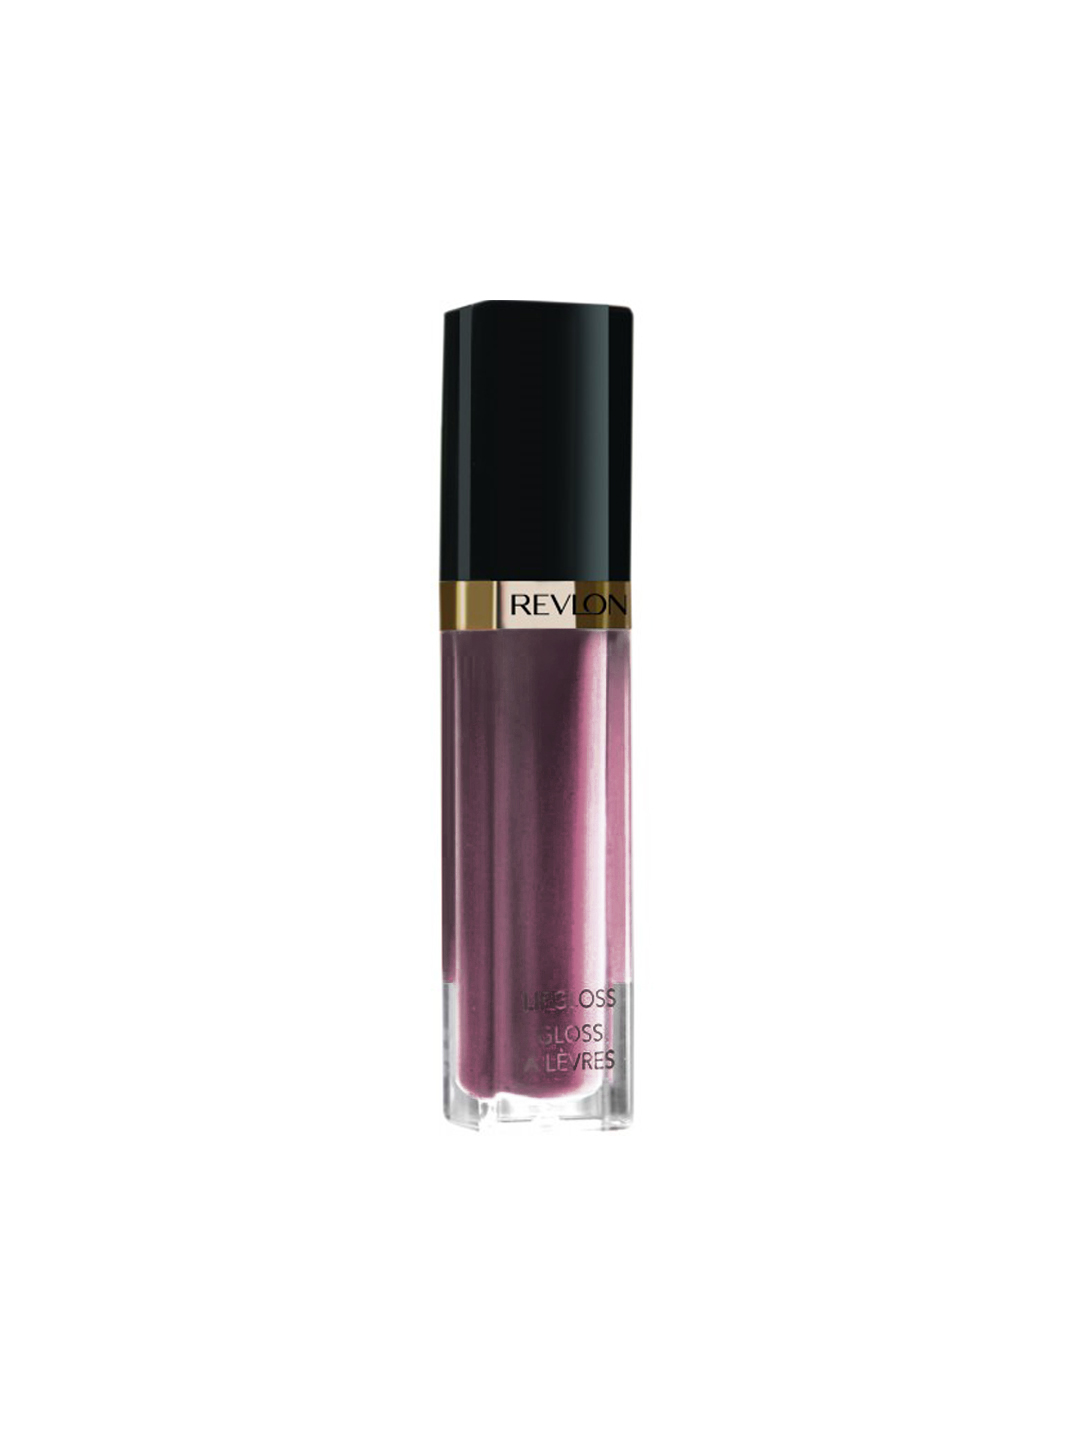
Revlon Berry Wild Super Lustrous Lip Gloss 52
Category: Personal Care / Lips / Lip Gloss
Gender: Women
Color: Purple
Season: Spring 2017
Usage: Casual